Álvaro de Zúñiga y Guzmán

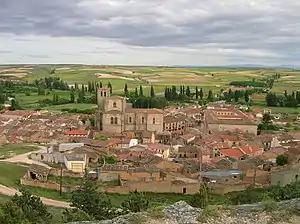
Peñaranda de Duero.

King Henry IV died in Madrid on 11 December 1474, leaving instructions to his testamentary (the Primate of Spain, Pedro González de Mendoza, the marquis of Vilhena, Diego López Pacheco, Diego Hurtado de Mendoza, the constable of Castile, Pedro Fernández de Velasco, Álvaro de Zúñiga y Guzmán and the count of Benavente) "that Princess Joanna, his daughter, should do what they agreed she should do". Only two of the testamentary trustees, Álvaro de Zúñiga and Diego López Pacheco, recognized Joanna as their successor - the first for his word and for fear of reprisals over the village of Arévalo, which had belonged to the mother of Princess Isabella; the second because he feared that the "infantes" of Aragon would claim the fiefs he had from them. Both advocated a system where the nobles predominated.